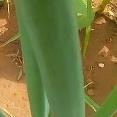
Crop: Onion
Condition: healthy-leaf